Hauenštejn

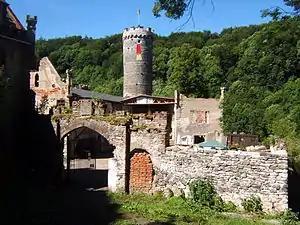
View from the east

Hauenštejn (Czech var.: "Horní hrad") is a medieval castle in the Czech Republic. The castle is the private property of Pavel Palacký, a descendant of František Palacký.